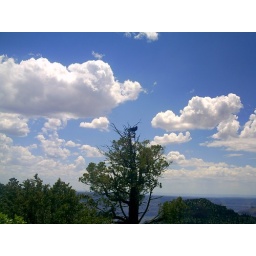
A bird perches in a tree overlooking the North Rim of the Grand Canyon.